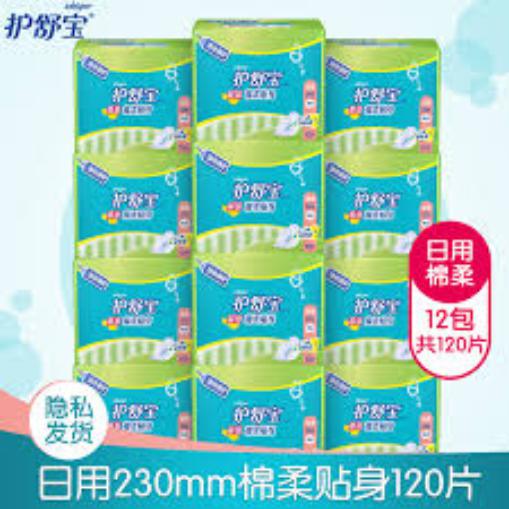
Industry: Necessities